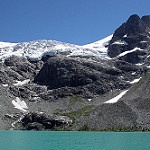
Scene: Outdoor